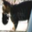
Label: cat